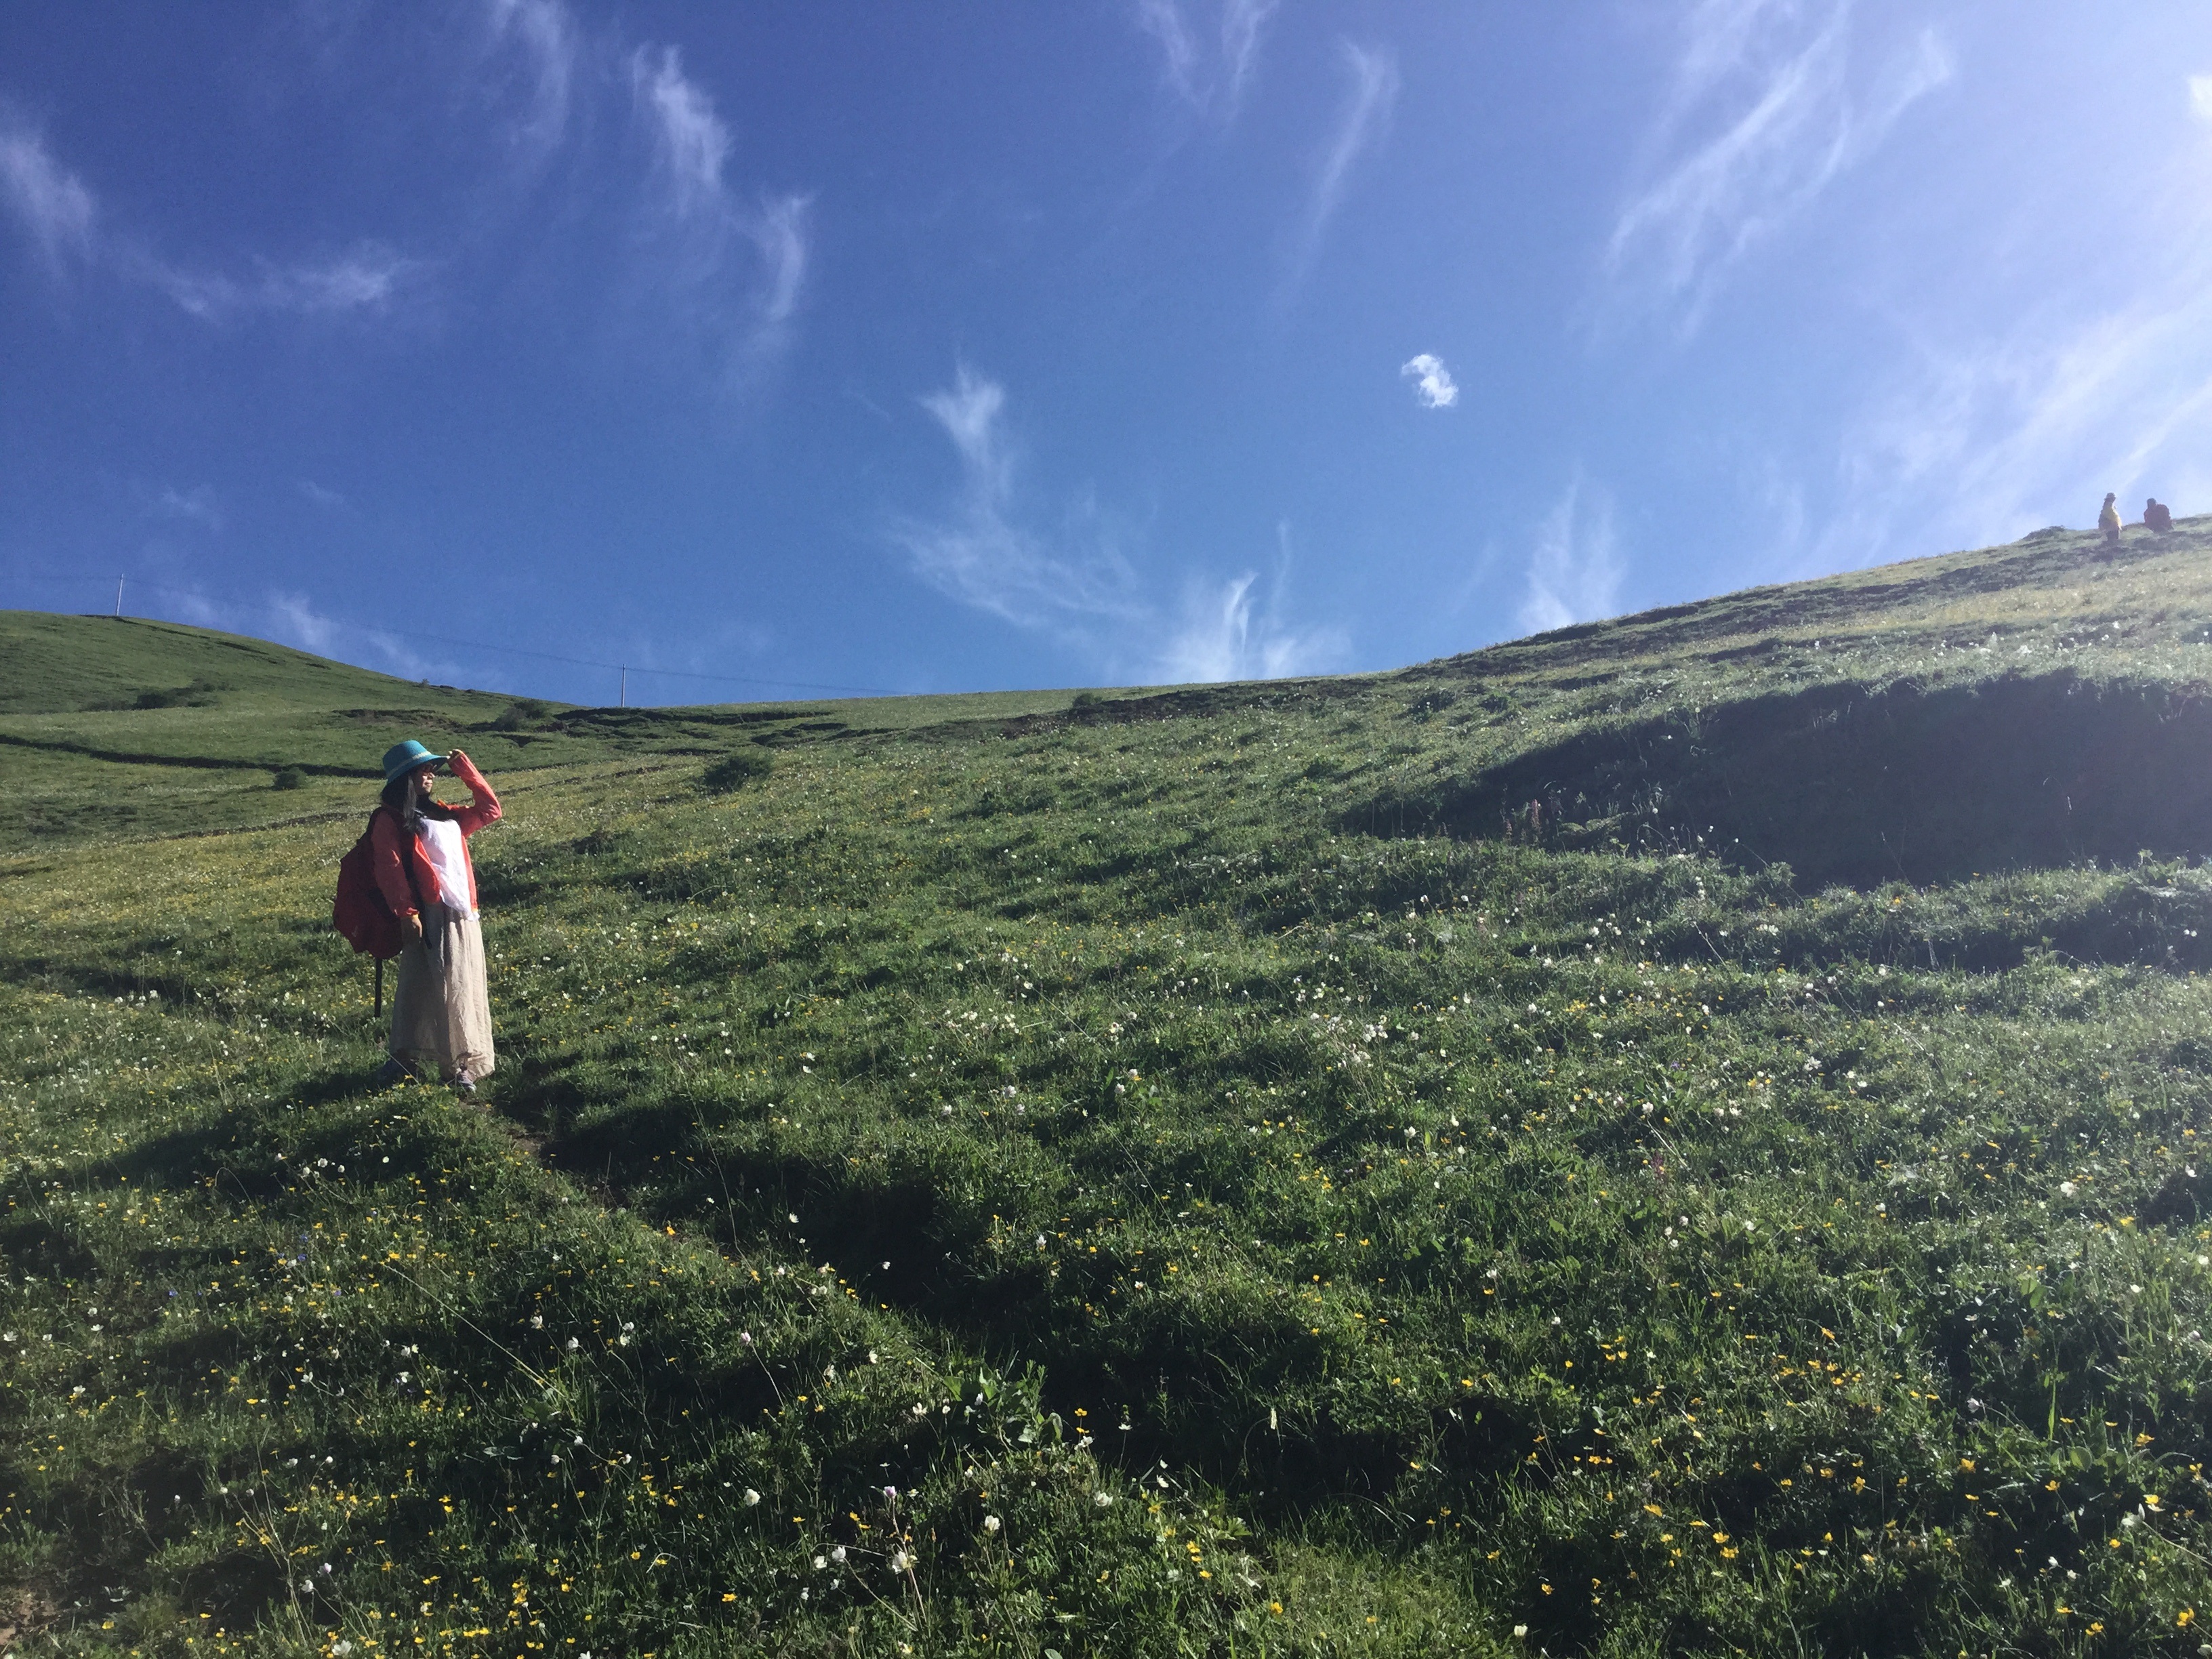
landscape, coast, nature, grass, horizon, wilderness, walking, mountain, cloud, sky, meadow, hill, adventure, wind, valley, mountain range, cliff, terrain, ridge, summit, alps, grassland, plateau, fell, habitat, ecosystem, rural area, western sichuan, sea of flowers, natural environment, mountainous landforms